Roman Catholic Archdiocese of Cincinnati

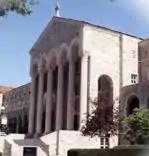
Athenaeum of Ohio, Cincinnati, Ohio (2008)

Reverend Thomas Brunner was removed in 1985 from his post as chaplain at Mount Notre Dame High School in Cincinnati after admitting to accusations of sexual harassment from two female students. After counseling, he was assigned to a different parish. In 1989, a woman accused Brunner of sexually abusing her in high school. Brunner passed a psychological evaluation and was kept in ministry. In September 2003, while his background was being reviewed by the child protection review board, Brunner abruptly resigned his pastoral post at St. Patrick Parish in Troy.